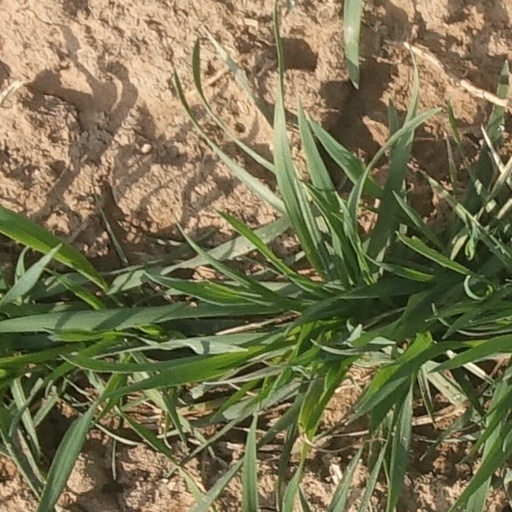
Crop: wheat